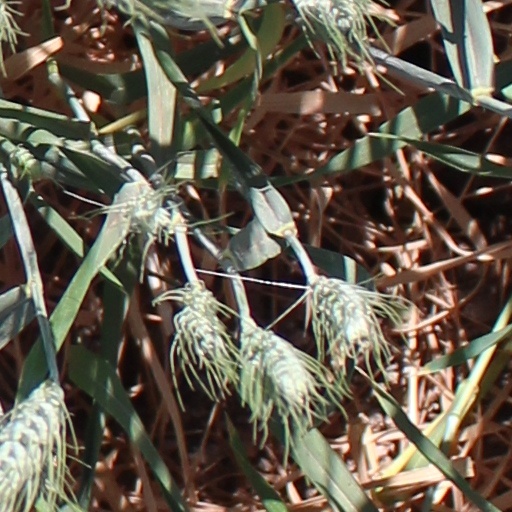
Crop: wheat